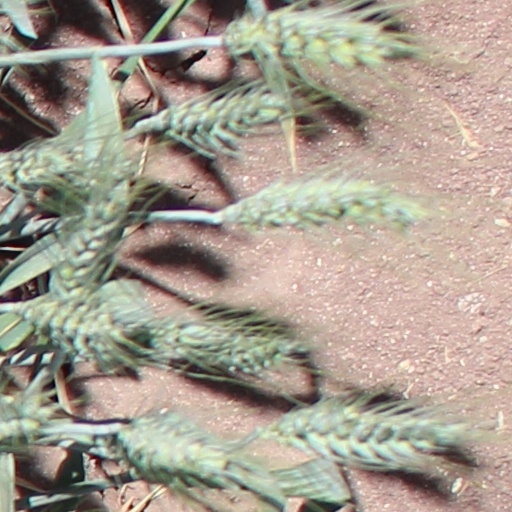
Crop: wheat